Journal-News

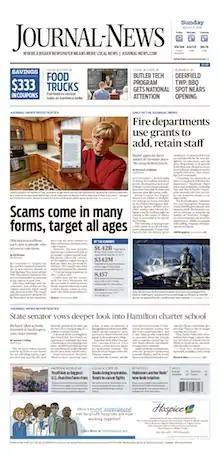
Front page of March 3, 2019

The Journal-News is a daily newspaper published by Cox Enterprises in Liberty Township, Butler County, Ohio, United States. It formed in 2013 from the merger of the "Hamilton JournalNews" in Hamilton and "The Middletown Journal" in Middletown. "Journal-News" is a full-size daily newspaper with minimal coverage of Cincinnati and Dayton. It shares staff and resources with its sister publication, the "Dayton Daily News" and competes with "The Cincinnati Enquirer".